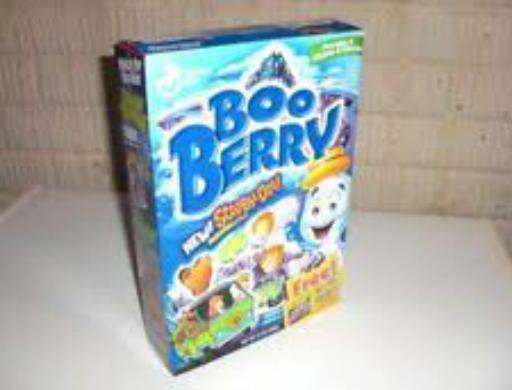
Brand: Berry Bones Scooby-Doo
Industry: Food